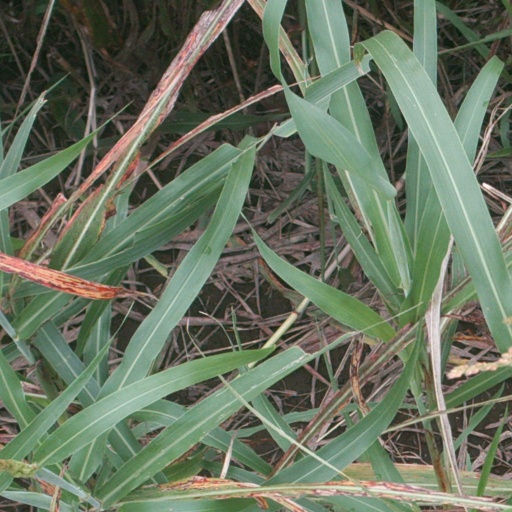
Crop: sorghum